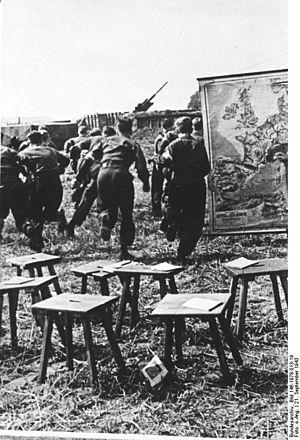
Le Volkssturm est le nom donné à la milice populaire allemande levée en 1944 et qui devait épauler la Wehrmacht dans la défense du territoire du Reich à la fin de la Seconde Guerre mondiale, à la manière de la Home Guard britannique de 1940 et des corps combattants des citoyens patriotiques du Japon en 1945.